Live steam

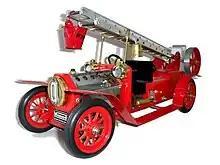
Mamod fire engine

In the late 19th and early-mid 20th centuries, live steam toys were extremely popular, with some large manufacturers like Bing selling hundreds of different models in large quantities. There were very many smaller manufacturers all over the world. Some of these, like Mamod, Wilesco and Jensen, are still in business making live steam toys, although they are now mainly marketed as collectables and novelties rather than toys. Toys tend to be less accurate representations of real life equipment than are models and many are somewhat generic in nature. The range includes all those seen as models and some of a purely novelty kind.